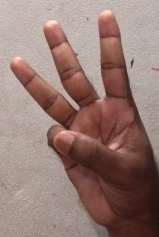
ASL sign: W